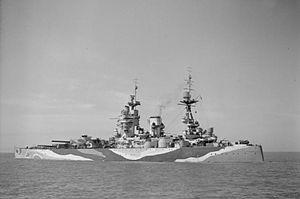
Le HMS Rodney est un cuirassé de la Royal Navy ayant servi pendant la Seconde Guerre mondiale. Il est nommé ainsi en l'honneur de l'amiral George Brydges Rodney. C'est le second et dernier navire de la classe Nelson.
John Tovey, né le 7 mars 1885 à Rochester et mort le 12 janvier 1971 à Funchal, est un amiral de la Royal Navy qui servit lors des deux guerres mondiales.